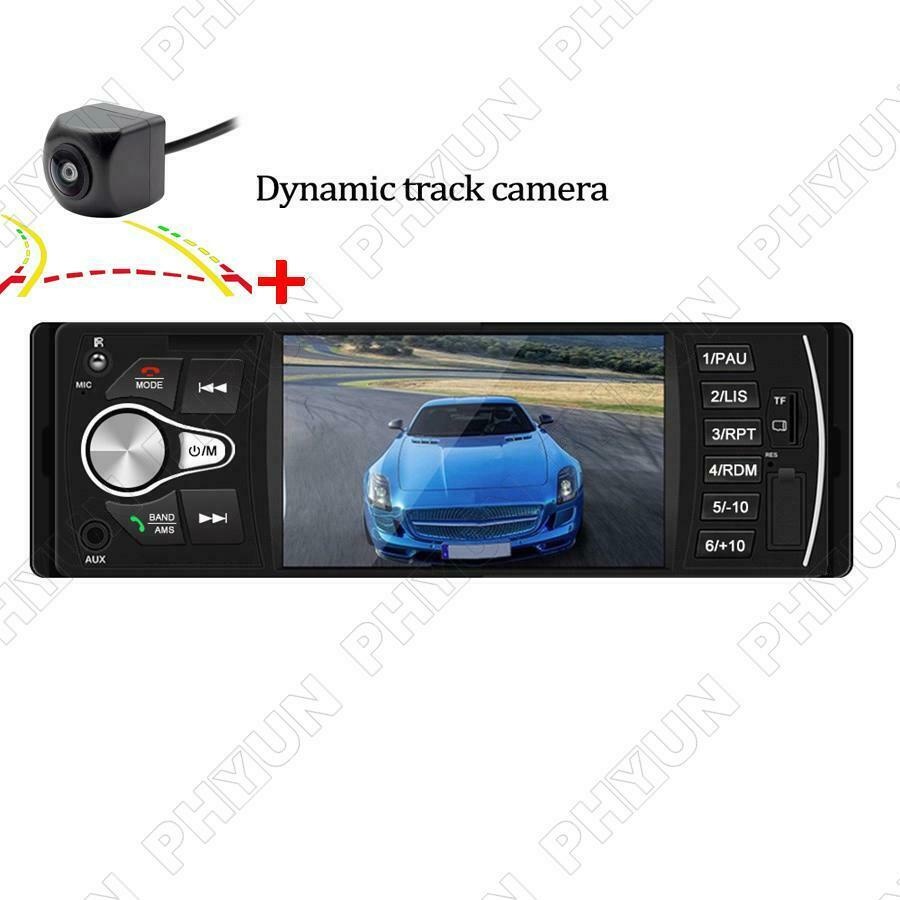
4.1'' HD Car Radio MP5 Player FM USB AUX Bluetooth w/ 170° Dynamic Track Camera
Brand: O2INEW
ITEM NAME:4.1'' HD Car Radio MP5 Player FM USB AUX Bluetooth w/ 170 ° Dynamic Track Camera Product Description Car Radio MP5 Car MP3 MP4 Player USB Car 4.1'' HD Car stereo IN OUT FM/AUX bluetooth with 170 ° Dynamic Track Camera Features: Unit Functions: 1 DIN 4.1 inch TFT HD Screen. FM Electronics Tuning, 18 preset stations and auto memory store. 4X45W Power Output Build-in Bluetooth 2.0 with A2DP/Hands Free Electronic Encode Volume Control Multi-color Button light Back Camera Input 4 preset EQ BASS/TREBLE/BAL/FAD Volume/fader/balance control 2 CH RCA output with 2 CH Video out 1 CH video input Video Format: RM/RMVB/ASF/MKV/DIVX/MPEG4/AVI/VOB Audio Format: MP3/WMA/HDCD/OGG/FLAC/ACC/APE Remote Control Language: English , Spanish, Russian, Portuguese, Italian, German, French, Japanese Camera Specifications: TV system: NTSC TV Line: 720 TV Line Effective Pixels: 100W Electronic Shutter: 1/50 to 1/100,000 seconds, 1/60 to 1/100,000 seconds Video Output: 1.0Vpp, 75Ohm White Balance: Auto Power: DC 12V1A Lens angle: 170 ° Minimum illumination: 0.5LUX Video Cable Length: 6M Power Supply Cable Length: 1.5m Dynamic ruler function Easy to install. Its simple and modest design and small size won't draw any attention. It helps to avoid incidents and accidents abrasion well. Package Contents: 1 x Car MP5 Player, 1 x English User Manual, 1 x Remote Control, 2 x Cable, 2 x Frame ,1 x Dynamic Track Camera.Find many great new & used options and get the best deals for 4.1'' HD Car Radio MP5 Player FM USB AUX Bluetooth w/ 170 ° Dynamic Track Camera at the best online prices at Order2india Shopping! Free shipping for many products!
Category: Vehicles & Parts > Vehicle Parts & Accessories > Motor Vehicle Electronics > Motor Vehicle Cassette Players > Single DIN Cassette Players